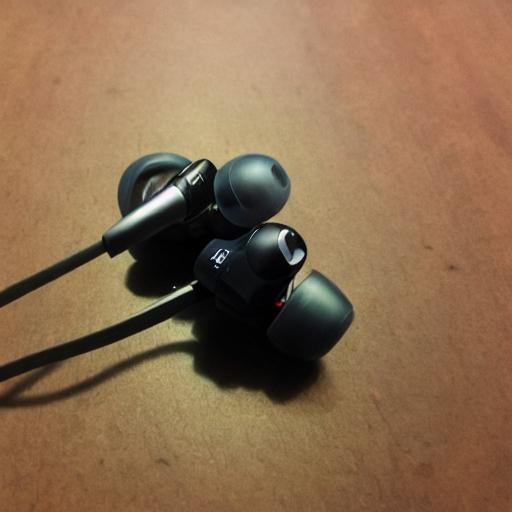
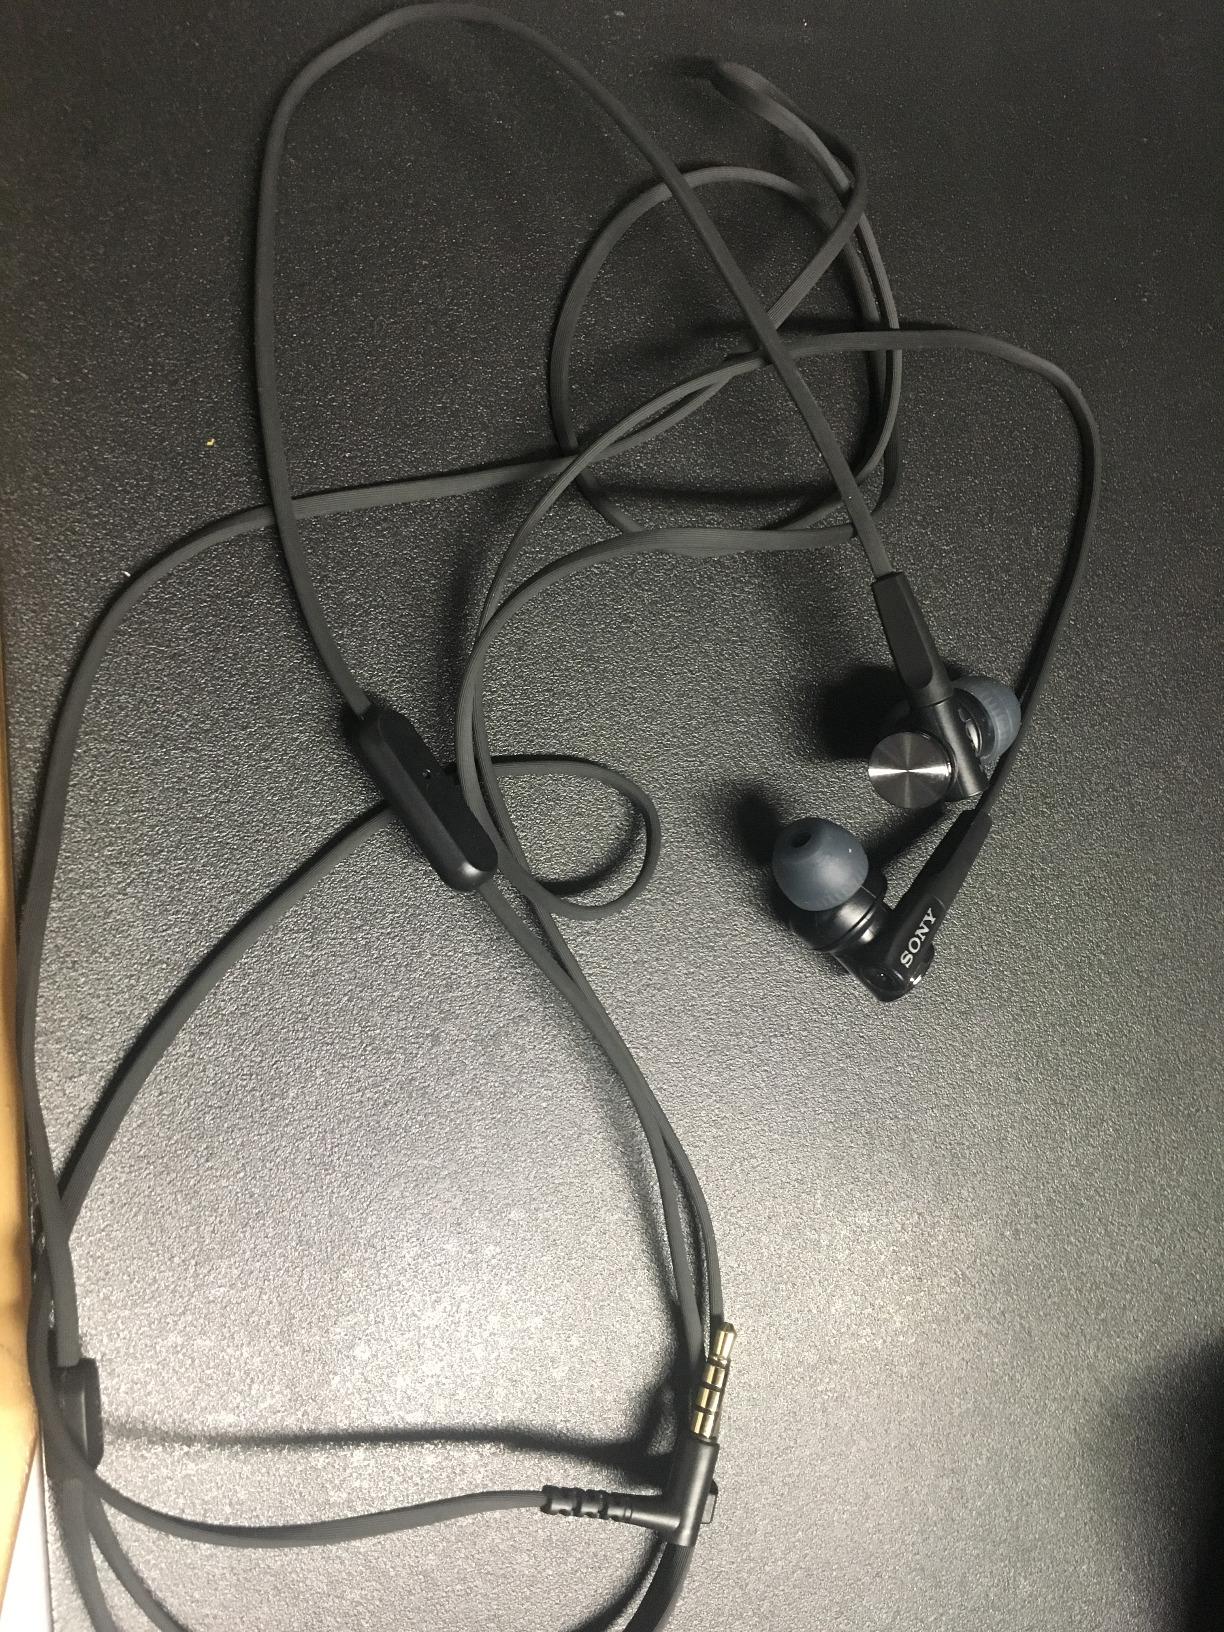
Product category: headphones
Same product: no